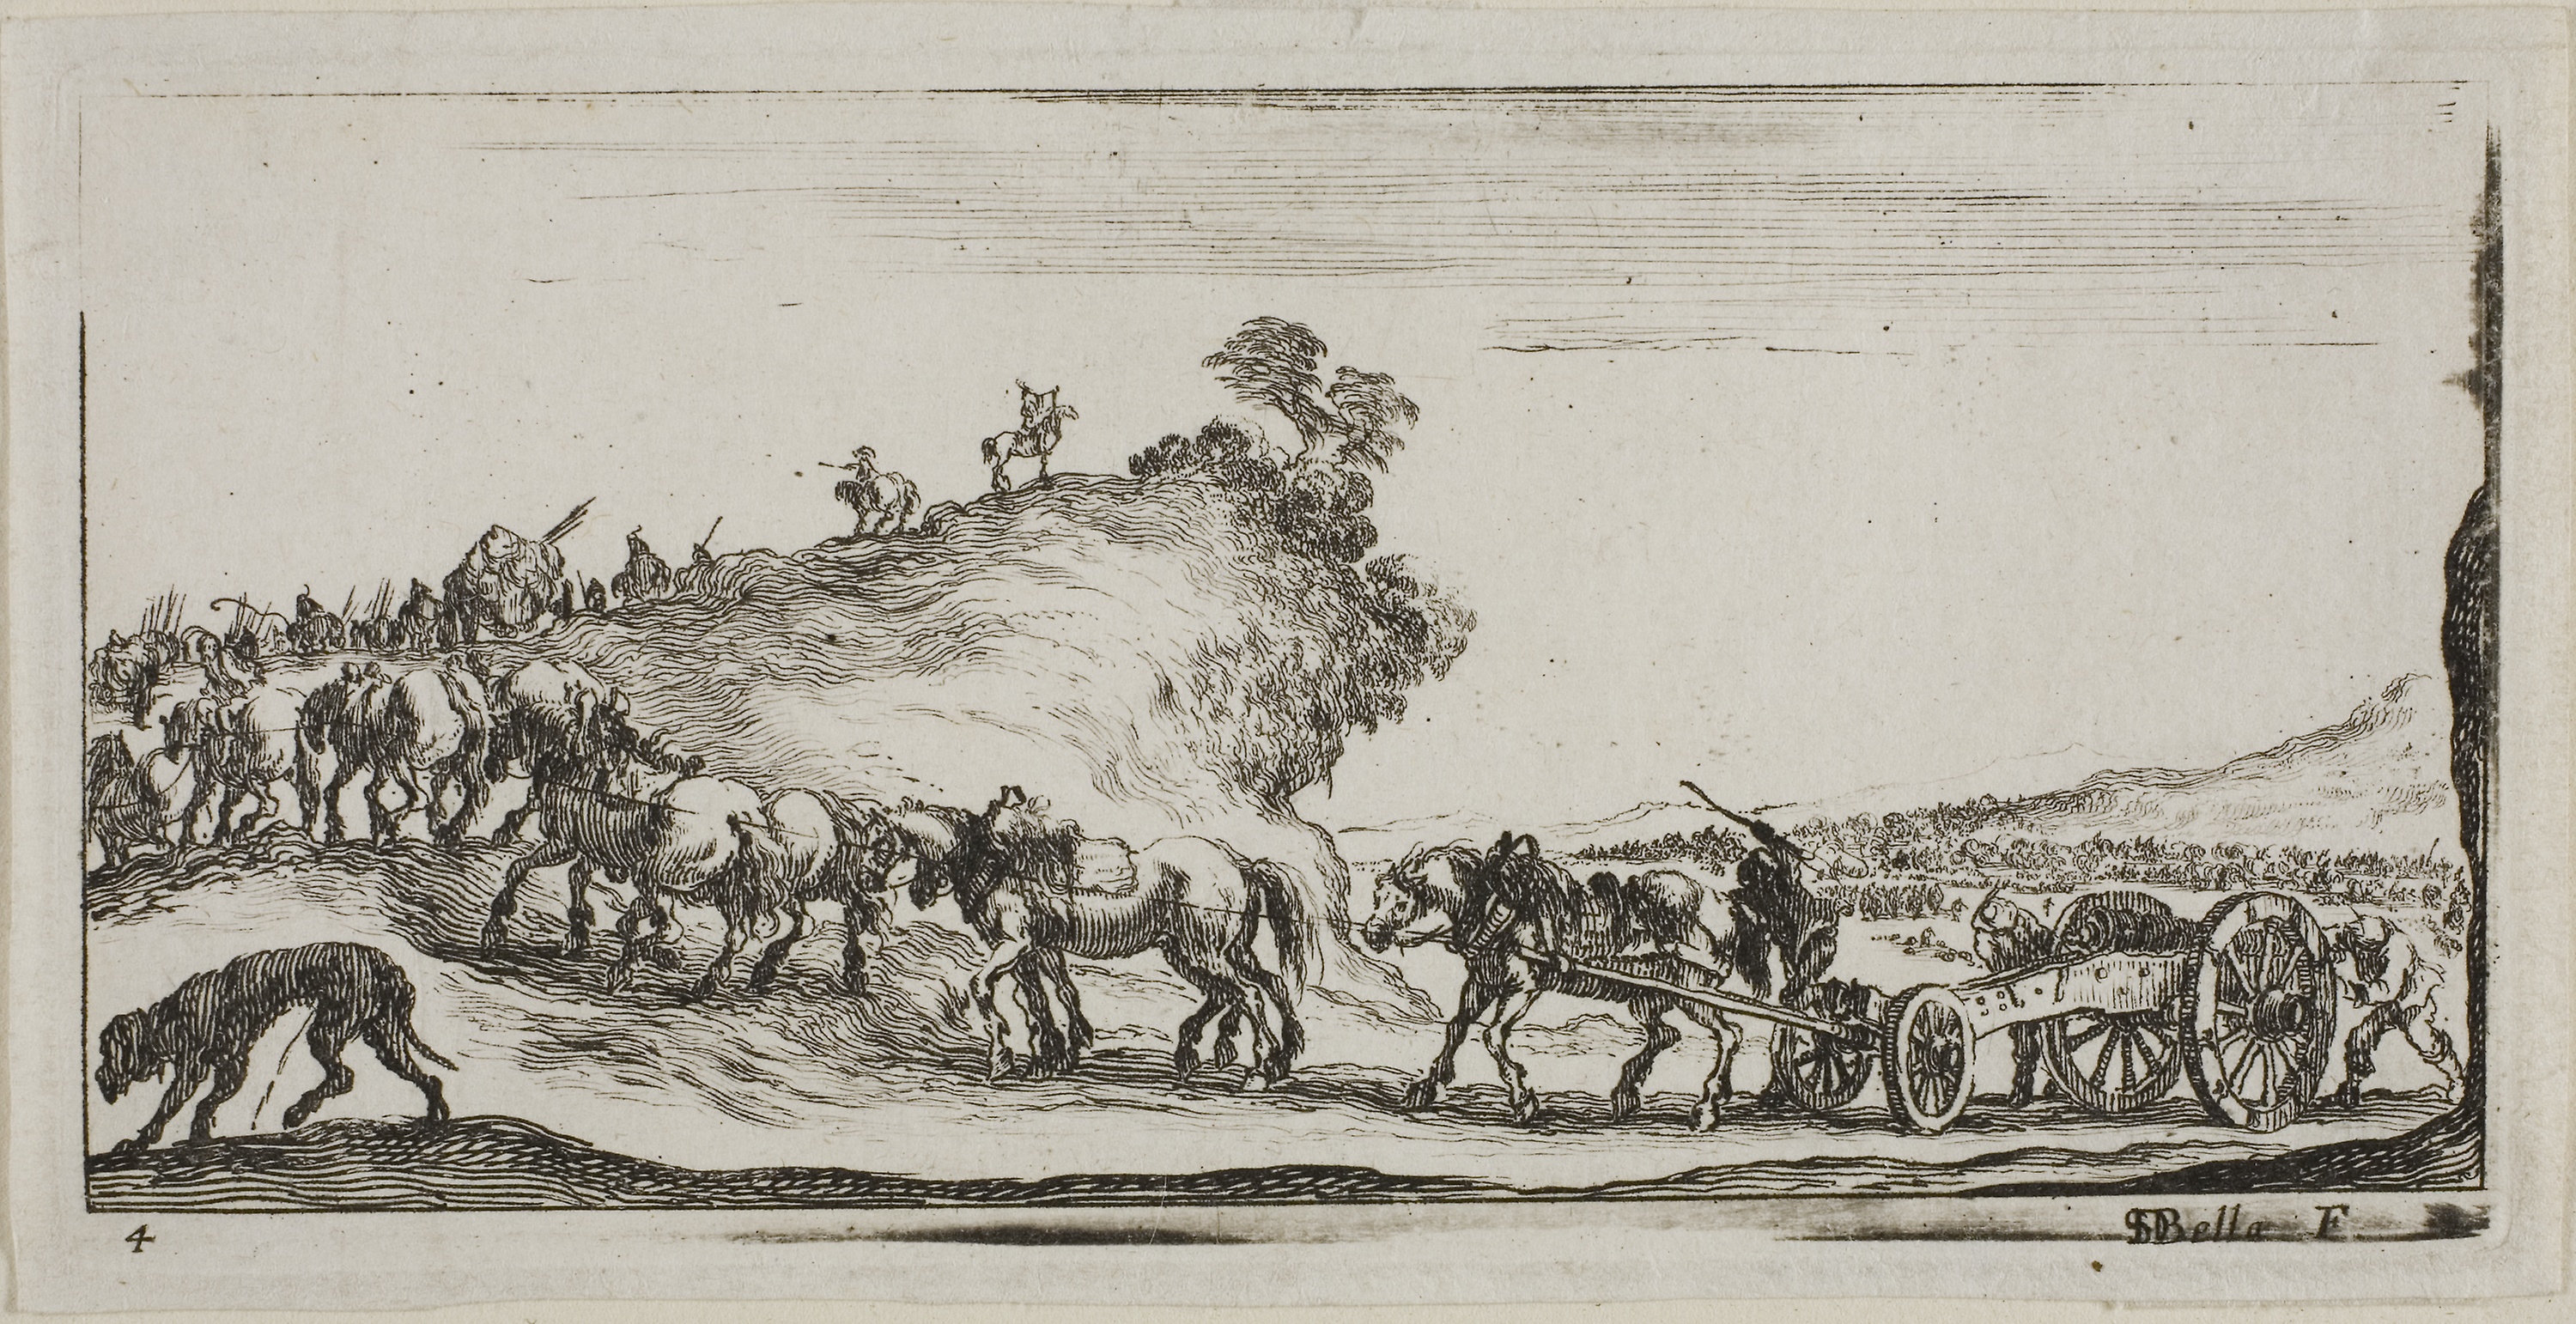
history, art, horse like mammal, visual arts, drawing, artwork, painting, sketch